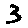
Label: 3